1881 Chios earthquake

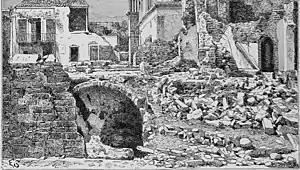
View after 1881 earthquake. Wood-engraving by Charles Barbant

The 1881 Chios earthquake occurred at 13:40 local time (11:30 UTC) on 3 April. It caused severe damage on the island of Chios and also affected Çeşme and Alaçatı on the coast of Turkey. The earthquake had an estimated magnitude of 7.3 and there were an estimated 7,866 casualties. The devastation from the earthquake was the last of the three 'catastrophes' that affected the island of Chios in the 19th century.